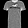
Label: T - shirt / top